Rodrigo Lara

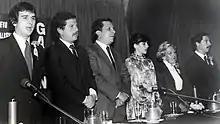
Members of New Liberalism, 1979. From left: Iván Marulanda, Luis Carlos Galán, Rodrigo Lara, Nancy Restrepo de Lara, Gabriela White de Vélez, and Hernán Vieira. Galán, Lara, and White were assassinated either by drug lords or by the FARC.

In August 1983, Lara, who belonged to the New Liberalism created by him and Luis Carlos Galán, was appointed by President Belisario Betancur as Minister of Justice, replacing Bernardo Gaitán Mahecha. Lara, together with Galán, publicly denounced the drug cartels, especially in Medellín, where the cartel was led by Escobar. When Escobar was elected to the Congress, Lara denounced him, citing his connection to drug cartels. Lara also exposed Escobar and the cartel for influencing politics and sports through corruption. This triggered a trap set by some politicians, drug dealers, and journalists who were threatened by the explosive growth of Lara in government and especially in the fight against drug trafficking. Jairo Ortega, Escobar's ally in Congress, presented a check (eventually shown to have been falsified) to the chamber, supposedly drawn by known drug trafficker Evaristo Porras.